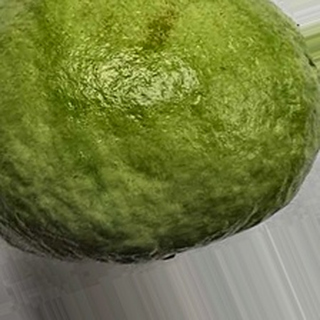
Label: healthy_guava